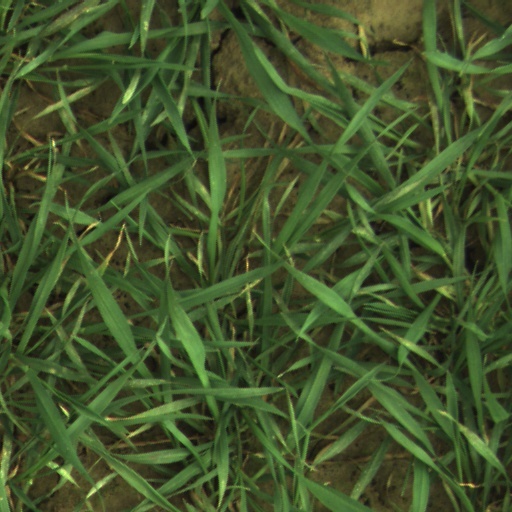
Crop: wheat